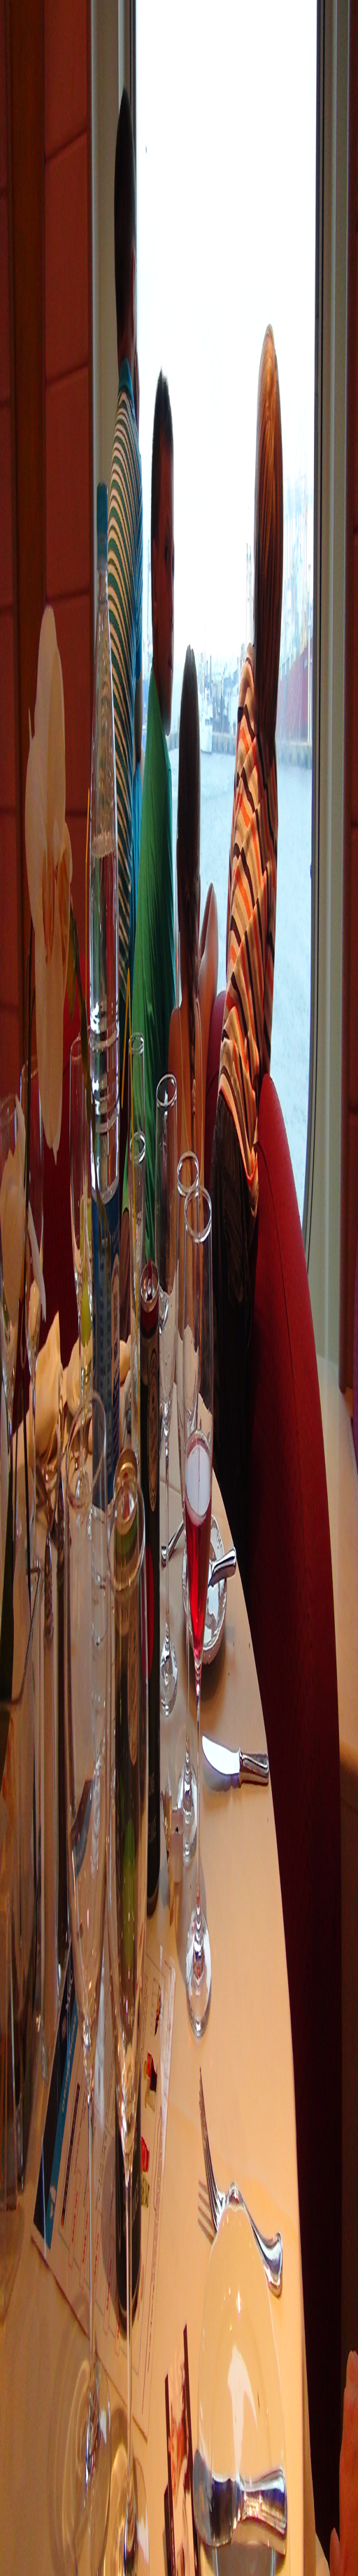
peering out of the portfolio at dinner